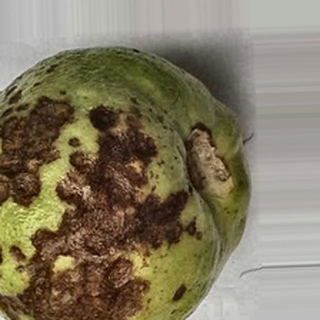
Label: guava_anthracnose